Yehuda Meshi Zahav

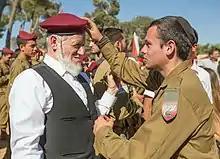
Meshi Zahav with his son at IDF ceremony

Three of his sons enlisted in the IDF, two of them for combat service, in Golani and in the paratroopers. During the Second Lebanon War, he founded the "Israel Together" movement, which employed volunteers who assisted residents in northern communities. During Operation Protective Edge he criticised the Haredi leadership for not attending the funerals of IDF soldiers and not comforting the bereaved families.